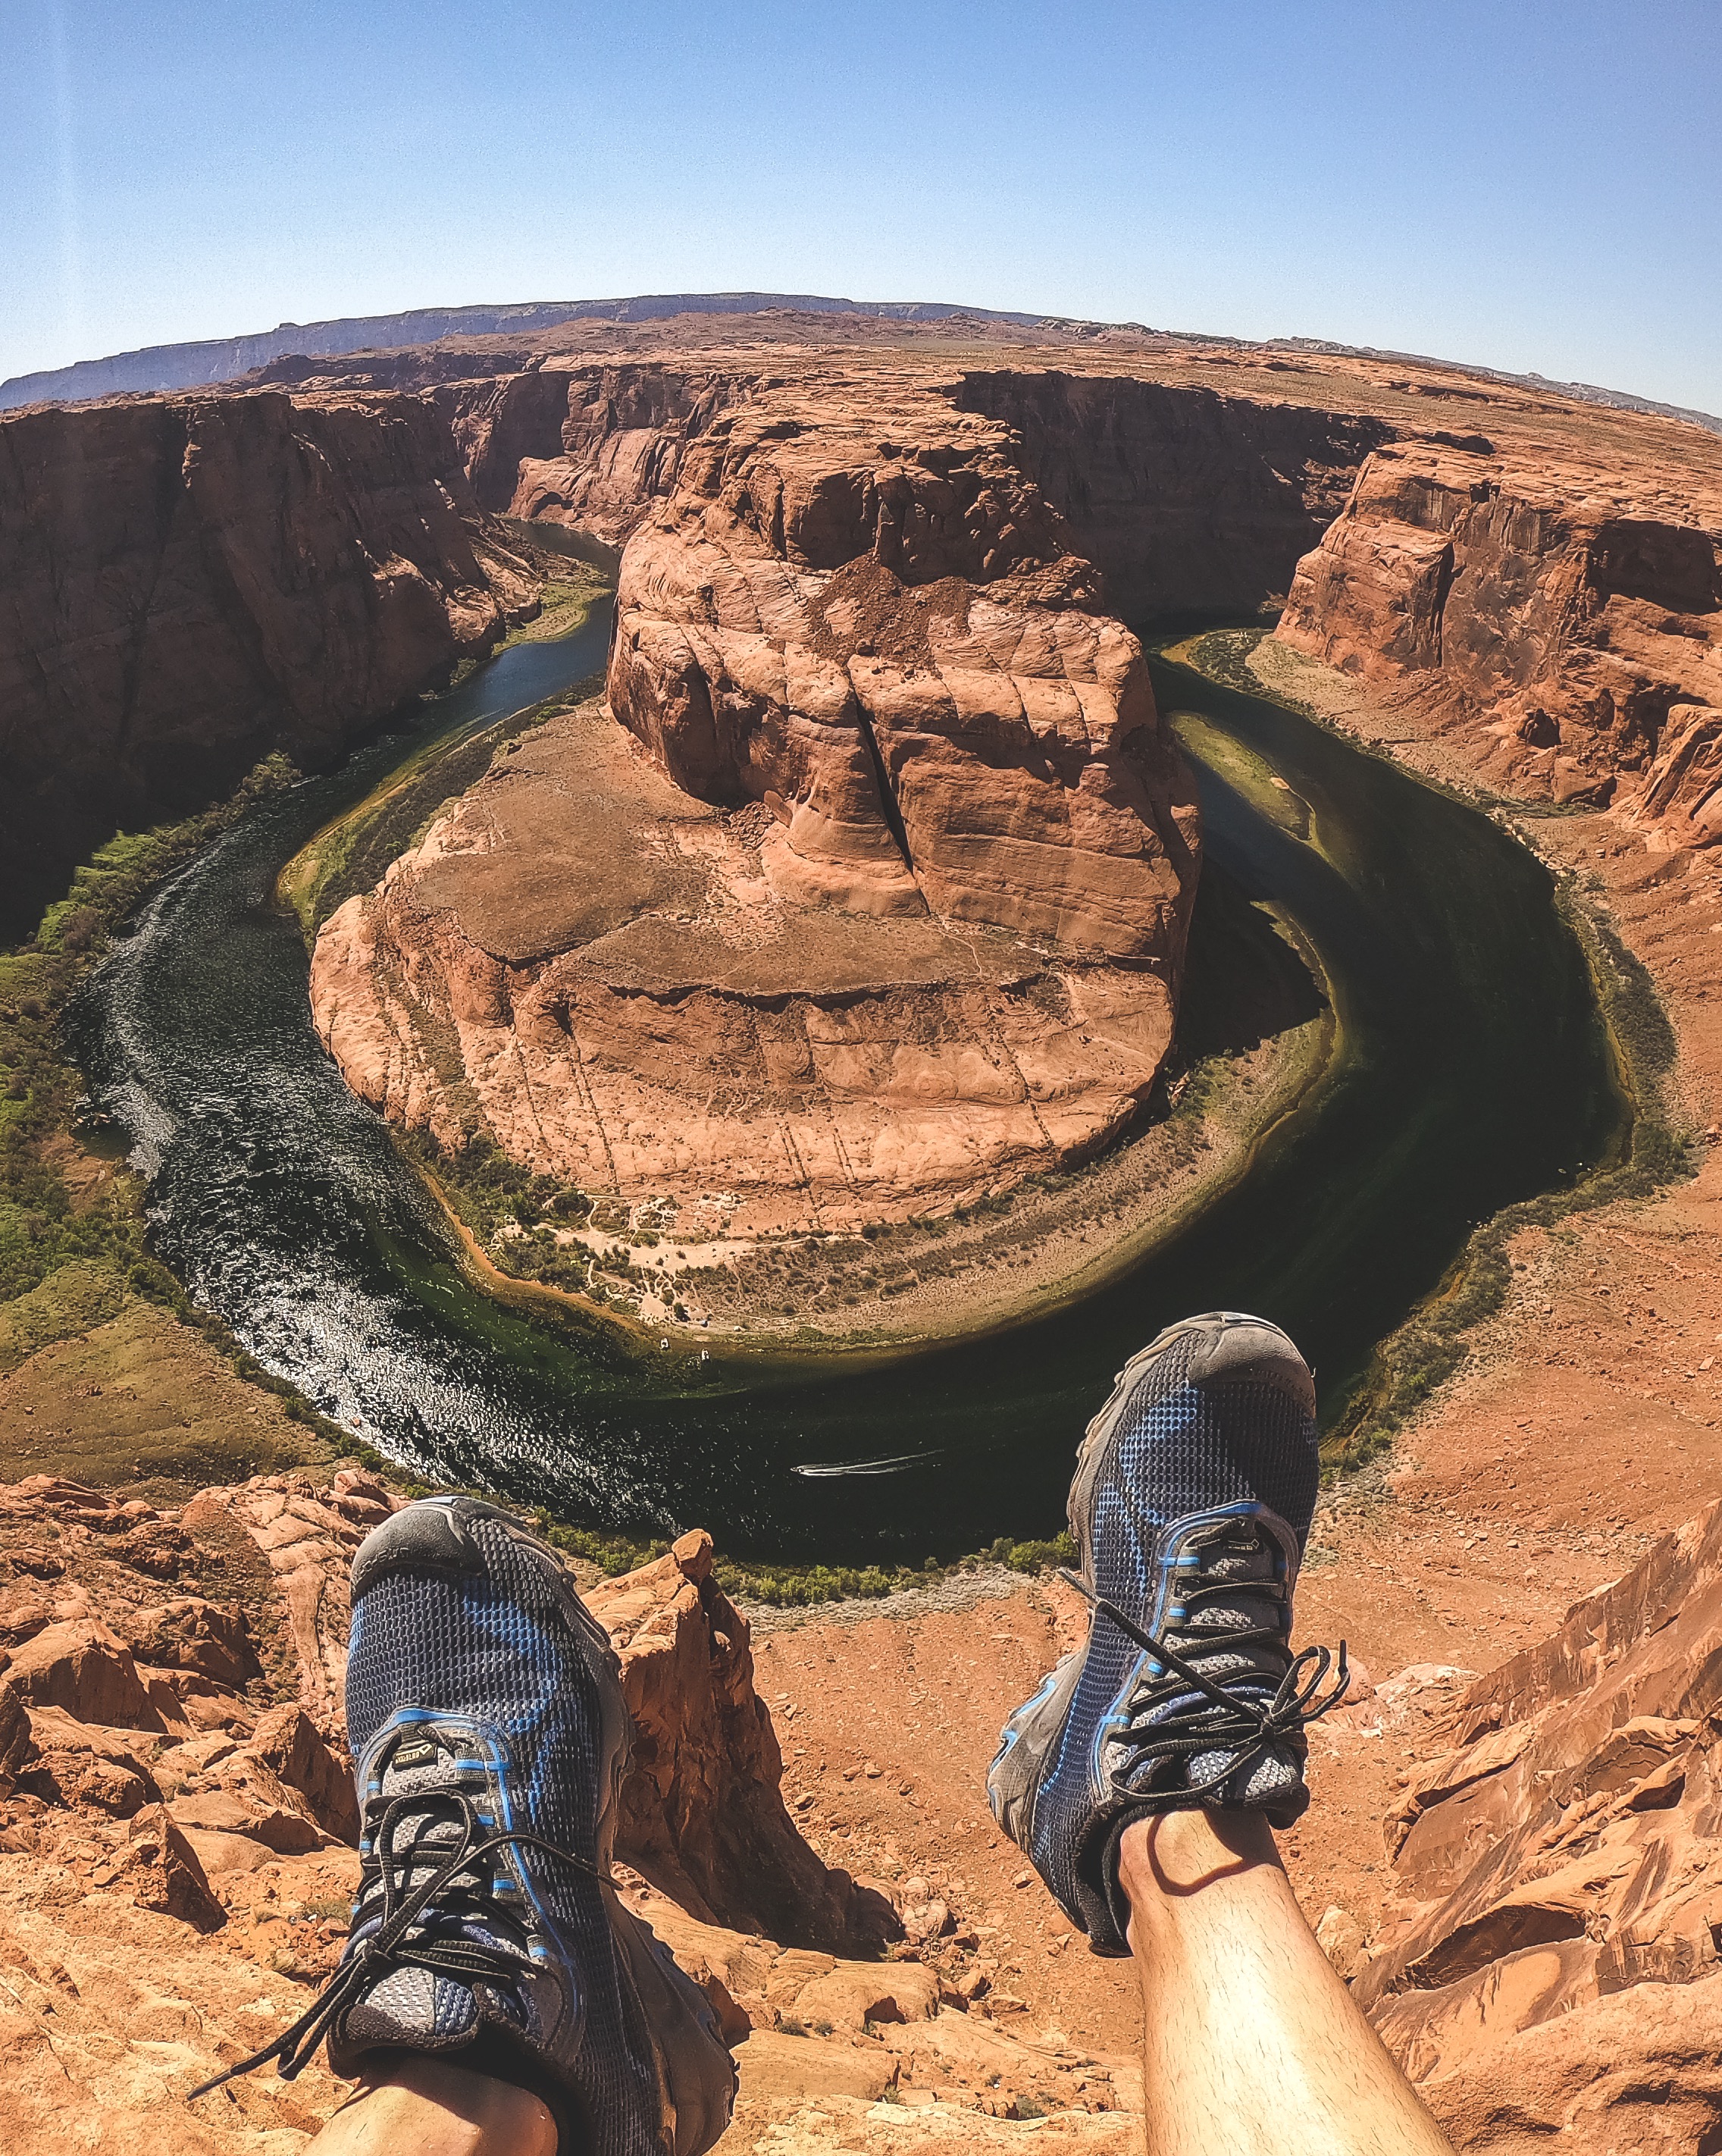
horseshoe, bend, rock, canyon, formation, geology, national park, badlands, landscape, tourism, historic site, outcrop, terrain, ancient history